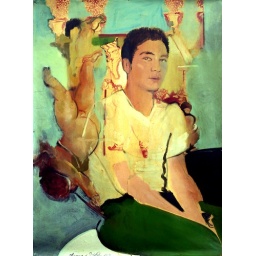
Andy in green pants oil on canvas by Tracey St.Peter